Mississippi River floods of 2019

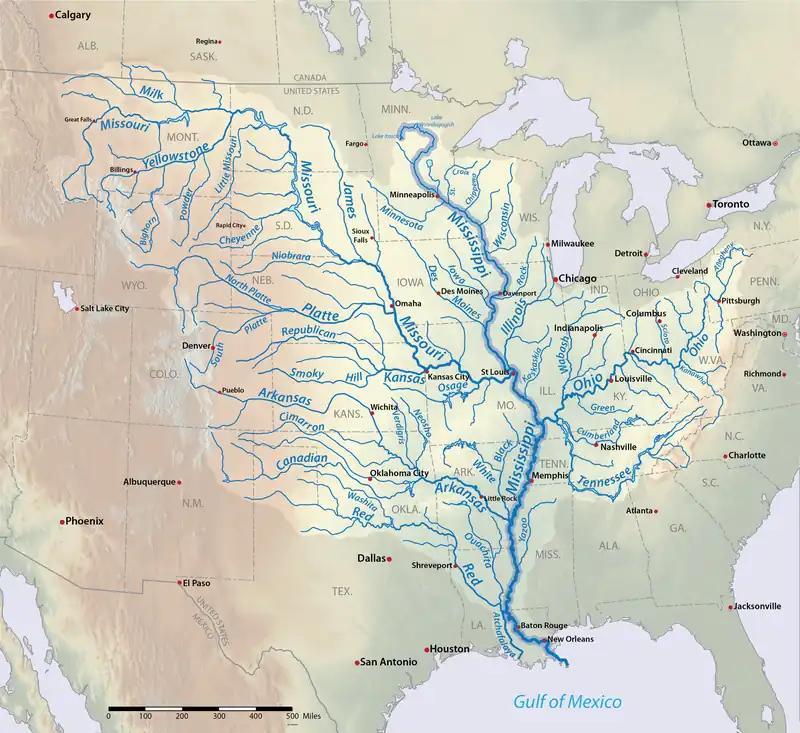
Map of the course, watershed, and major tributaries of the Mississippi River

Flooding in the Mississippi River Basin during the winter, spring, and summer of 2019 caused at least 12 deaths and economic losses in 19 states totaling in excess of $20 billion. Estimated damages in the Midwestern United States alone had reached $12.5 billion by April 2019. Flood damages totaling $6.2 billion were reported in the 11 states bordering the Mississippi River. In addition to property and crop losses and infrastructure damages, commercial navigation on the Mississippi River was interrupted repeatedly by high currents, low bridge clearances, and closed locks. This delayed shipments of agricultural commodities, adding to the economic stress of crop losses caused by flooding. As of late April 2019, shipments of corn to export terminals in Louisiana were 31% lower than in same period in 2018.